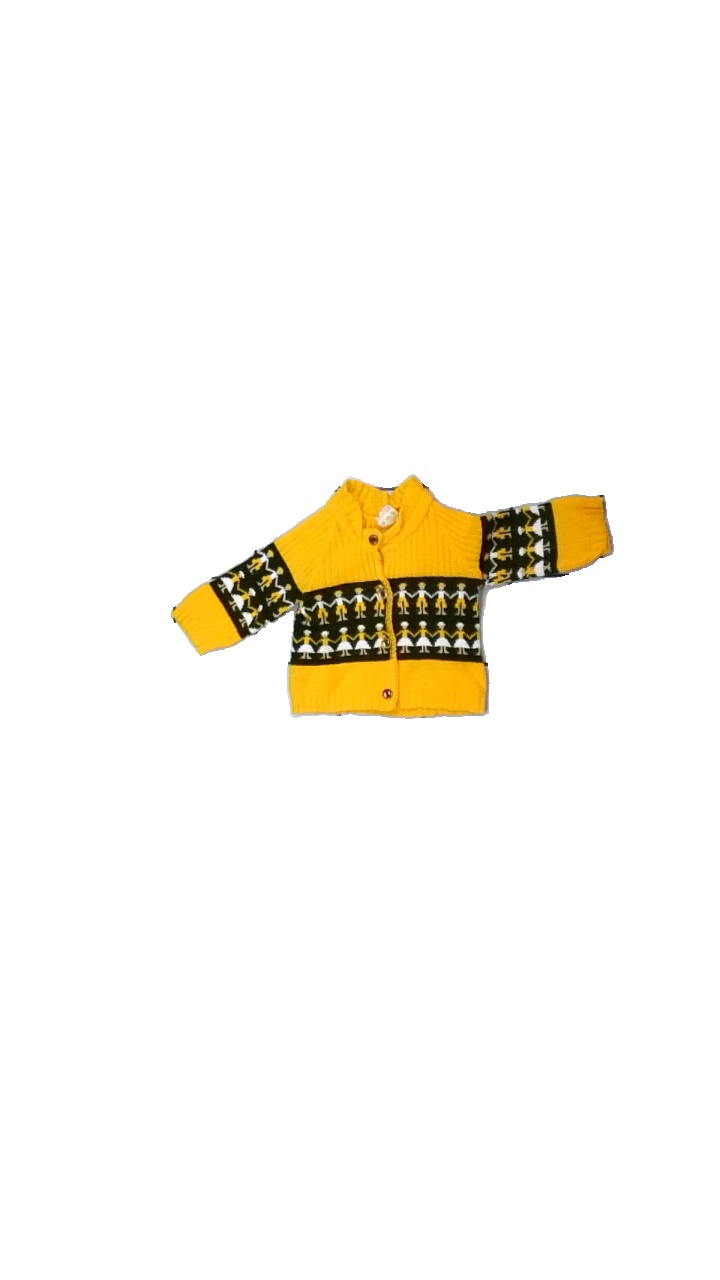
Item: Cardigan (Children)
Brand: We Like Your Baby
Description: gul stickad kofta med människor på, nopprig
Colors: Brown, Yellow, White
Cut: Regular
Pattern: Other
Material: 100% acrylic
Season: All
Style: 70s
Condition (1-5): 3
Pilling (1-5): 3
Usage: Reuse
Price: <50